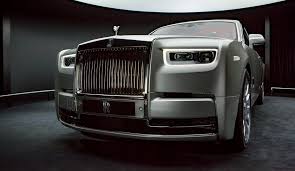
Vehicle type: Cars